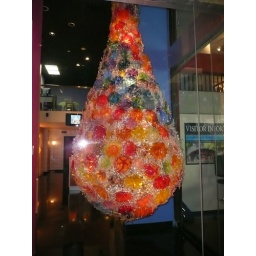
glass structure in store window